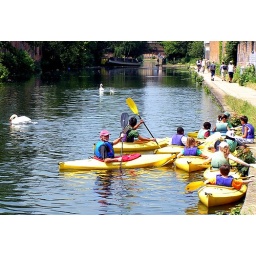
The canoeists had to pull themselves along the wall one by one or face the wrath of the male swan